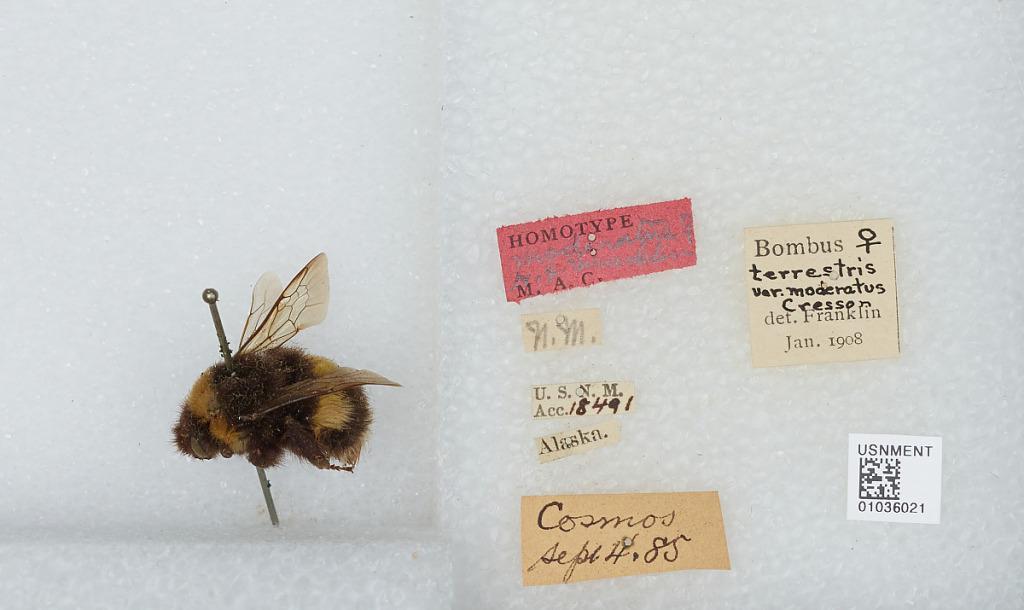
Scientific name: Bombus (Bombus) patagiatus Nylander
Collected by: Franklin
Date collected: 1908-1-1
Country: United States
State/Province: Alaska